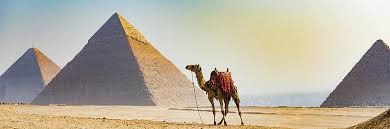
Landmark: Pyramids of Giza